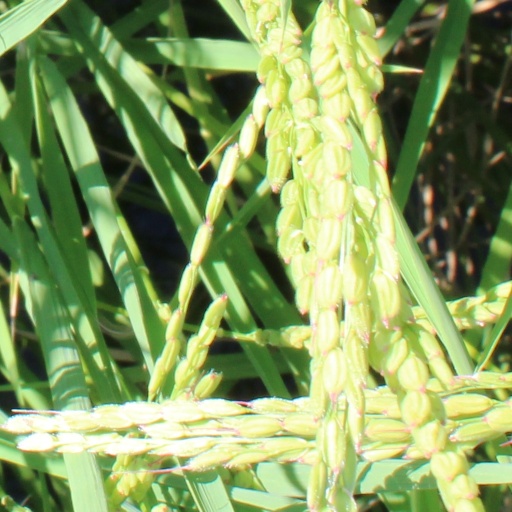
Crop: rice